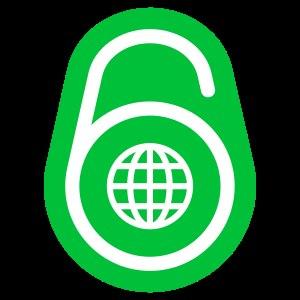
IPv6 est un protocole réseau sans connexion de la couche 3 du modèle OSI.